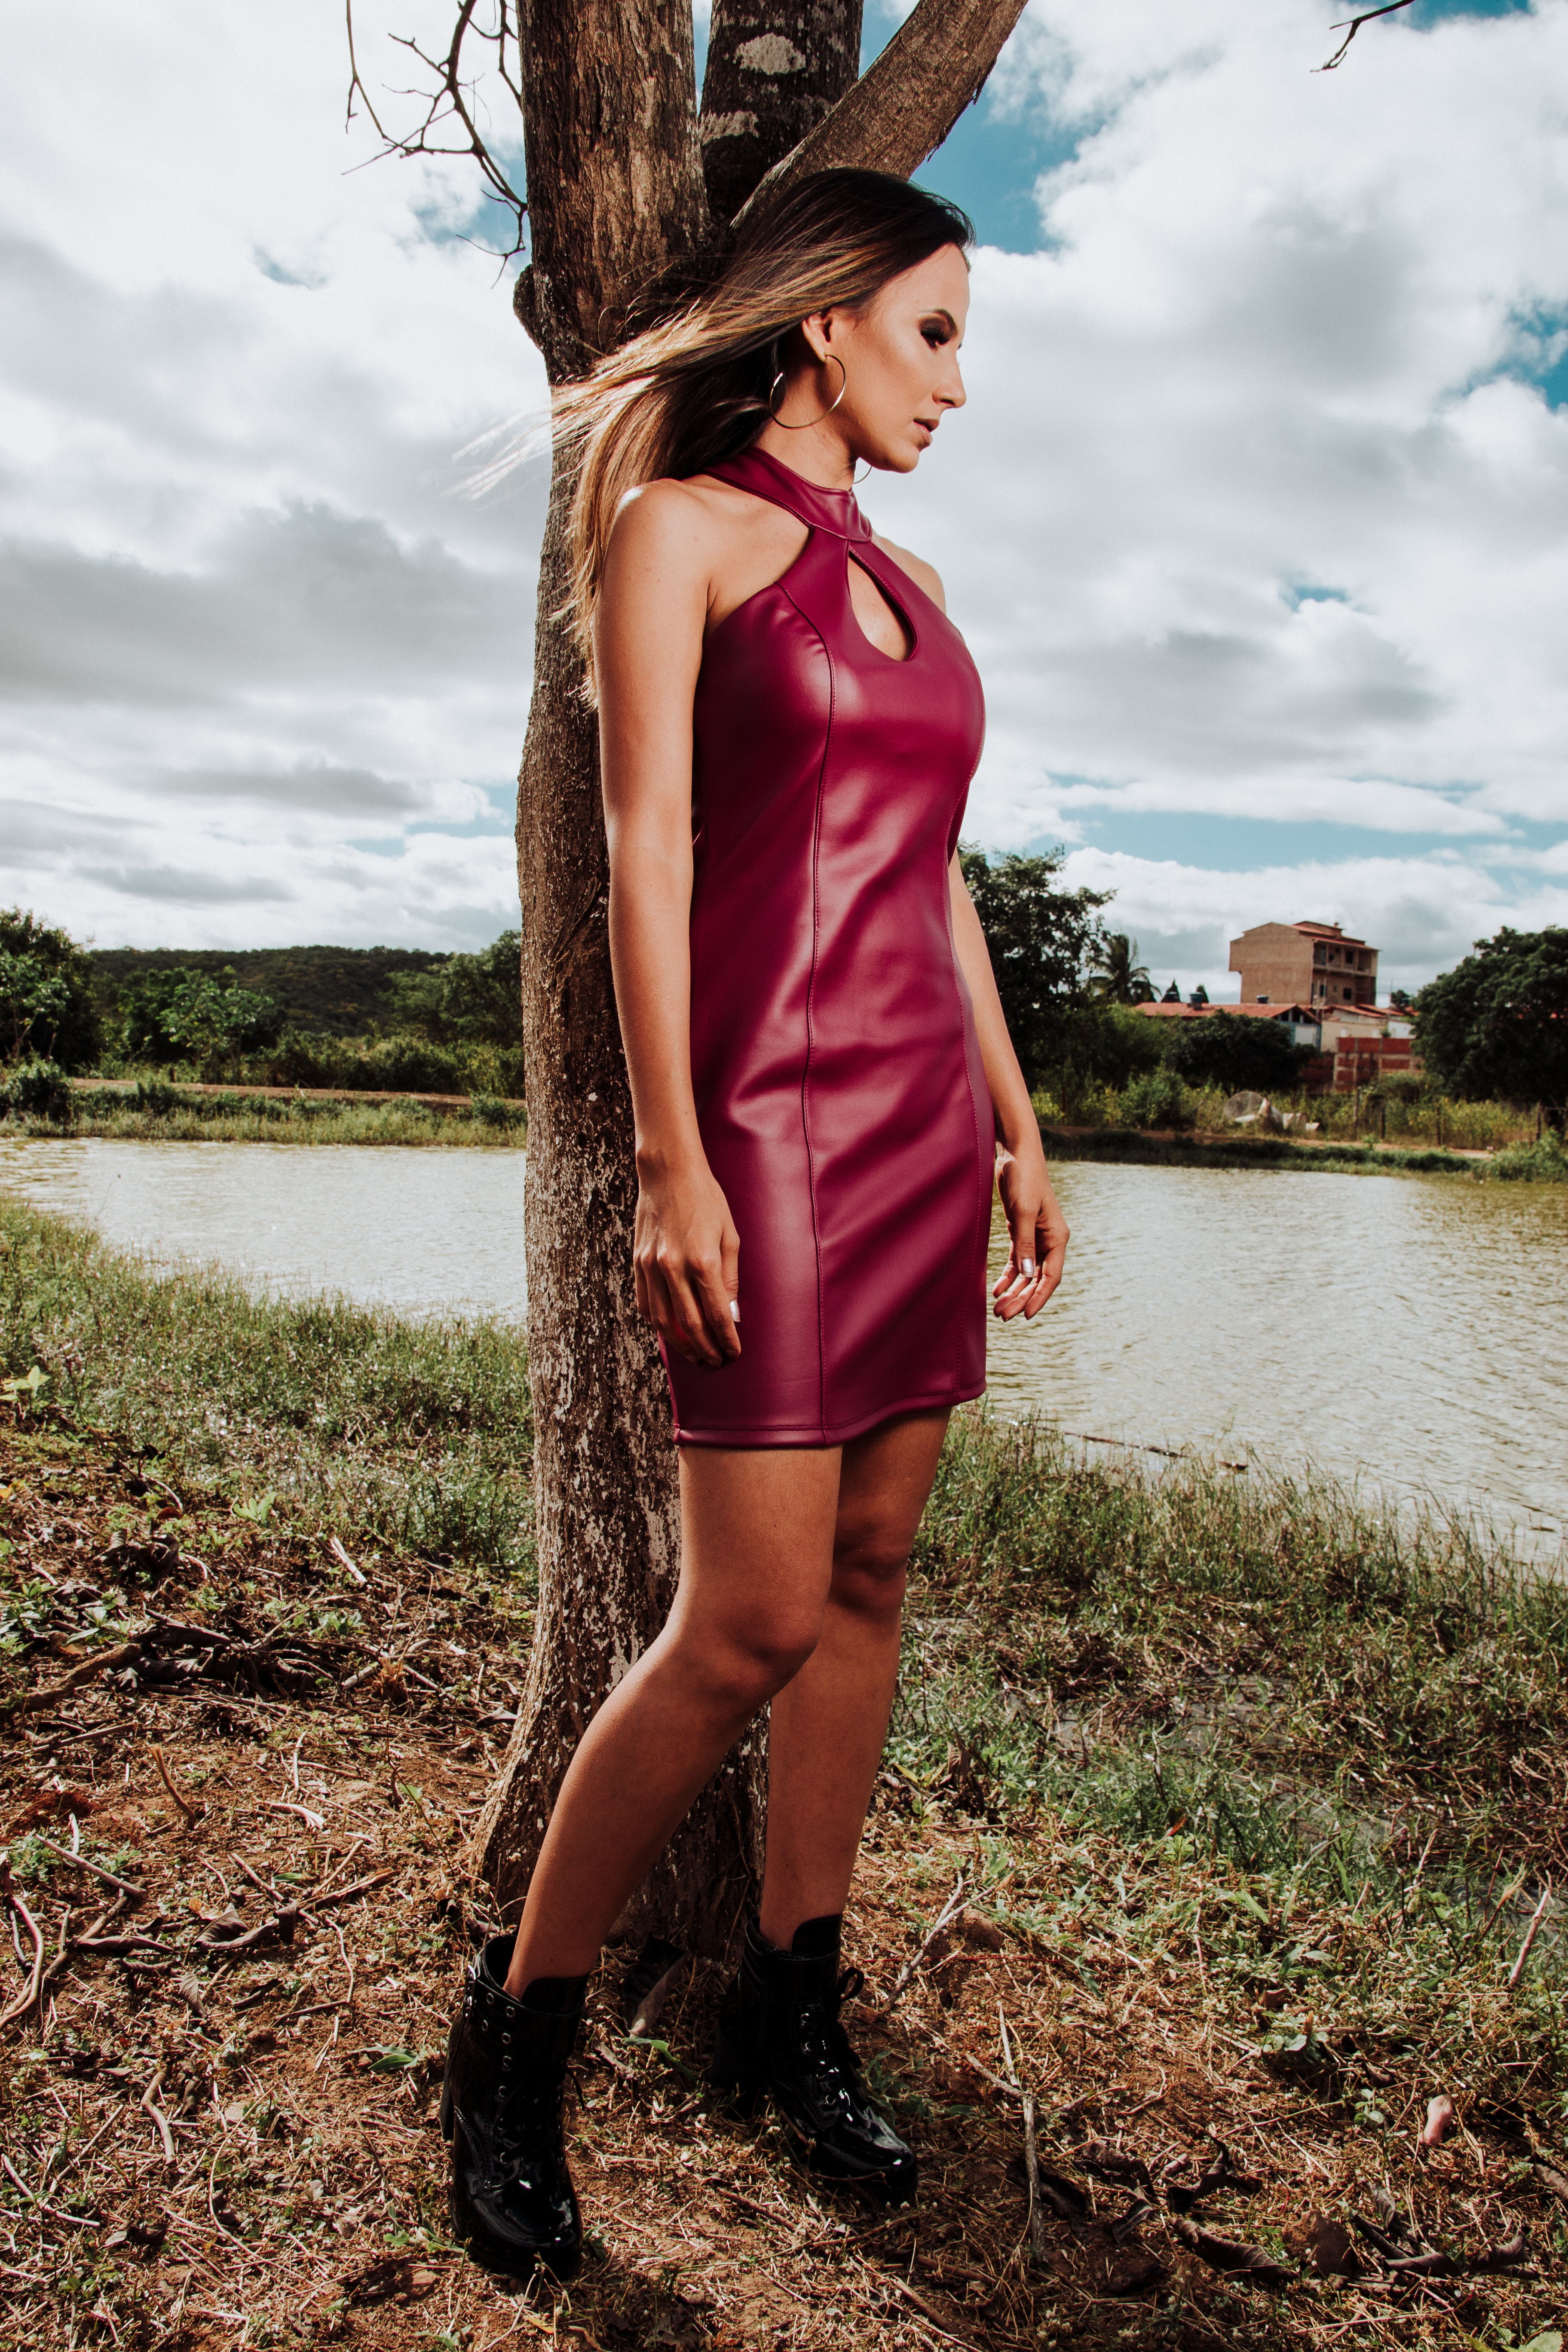
clothing, dress, beauty, brown, shoulder, long hair, pink, fashion, hairstyle, photo shoot, model, photography, footwear, brown hair, cocktail dress, summer, fashion model, magenta, leg, neck, day dress, bank, human leg, style, thigh